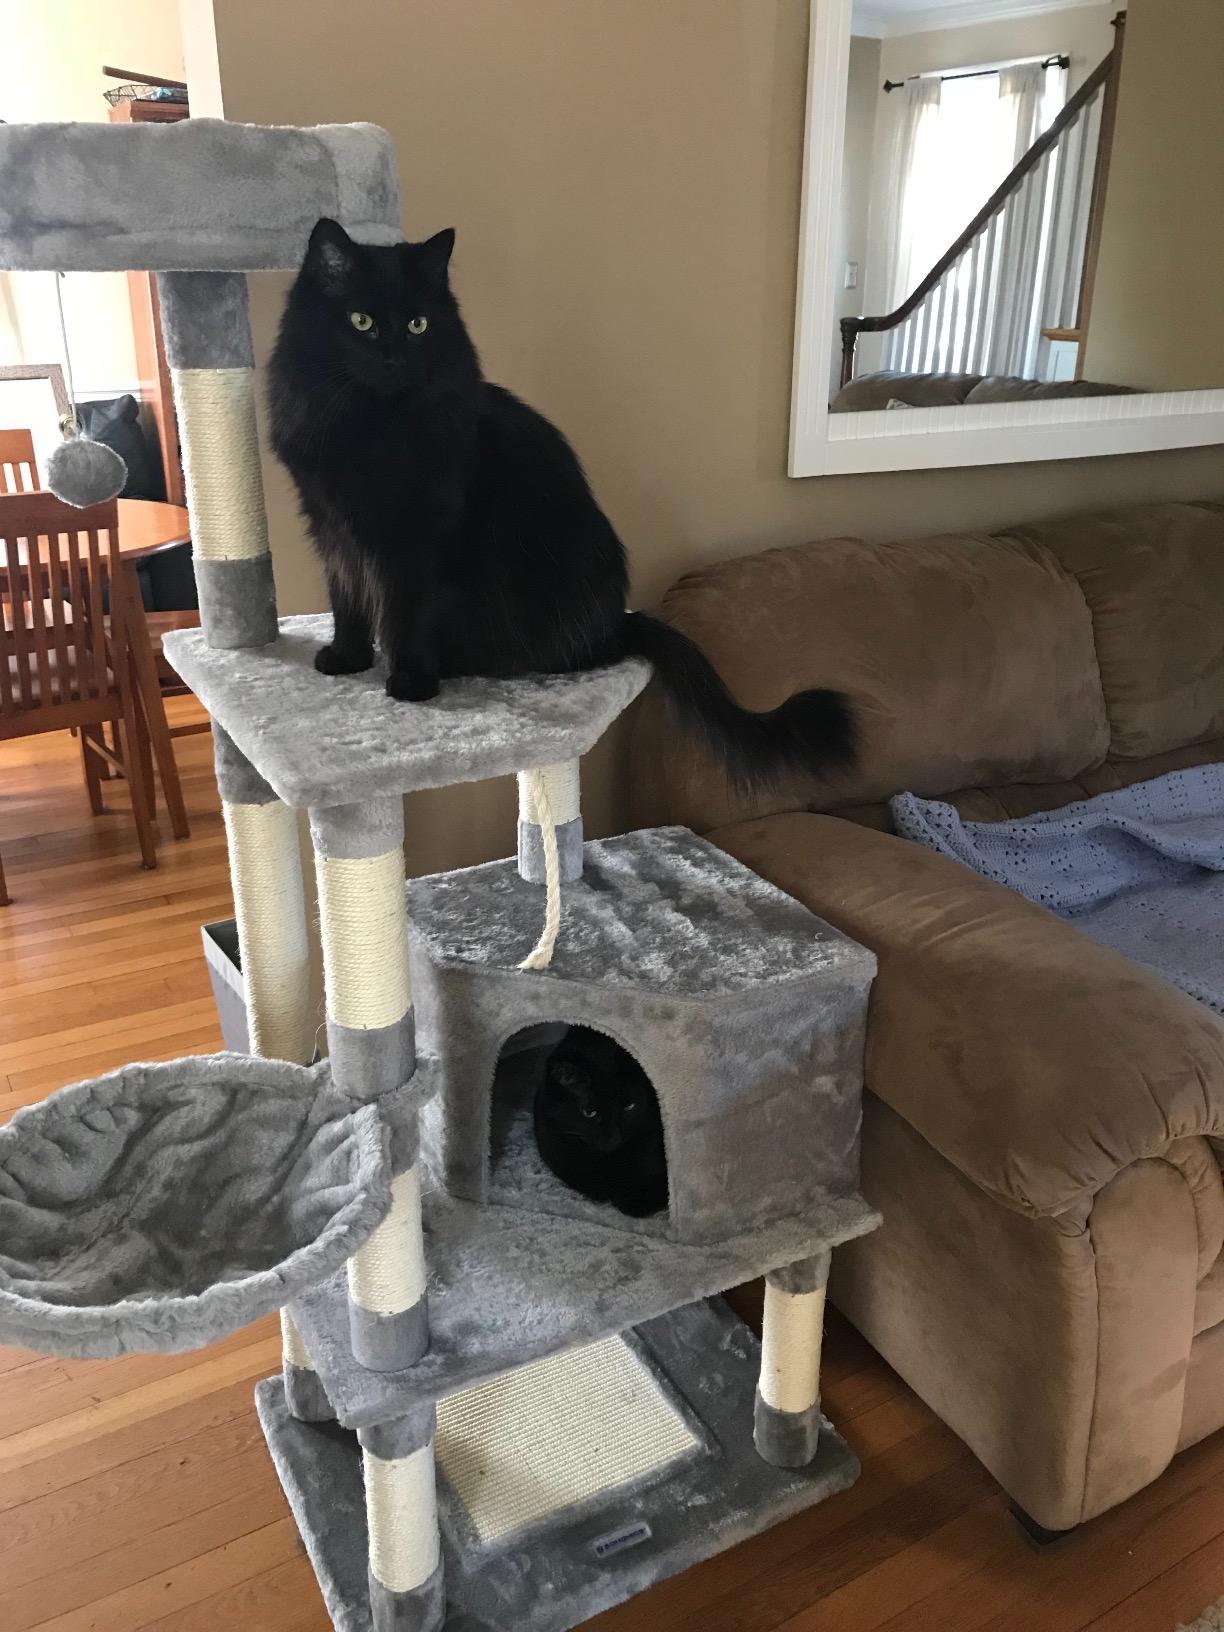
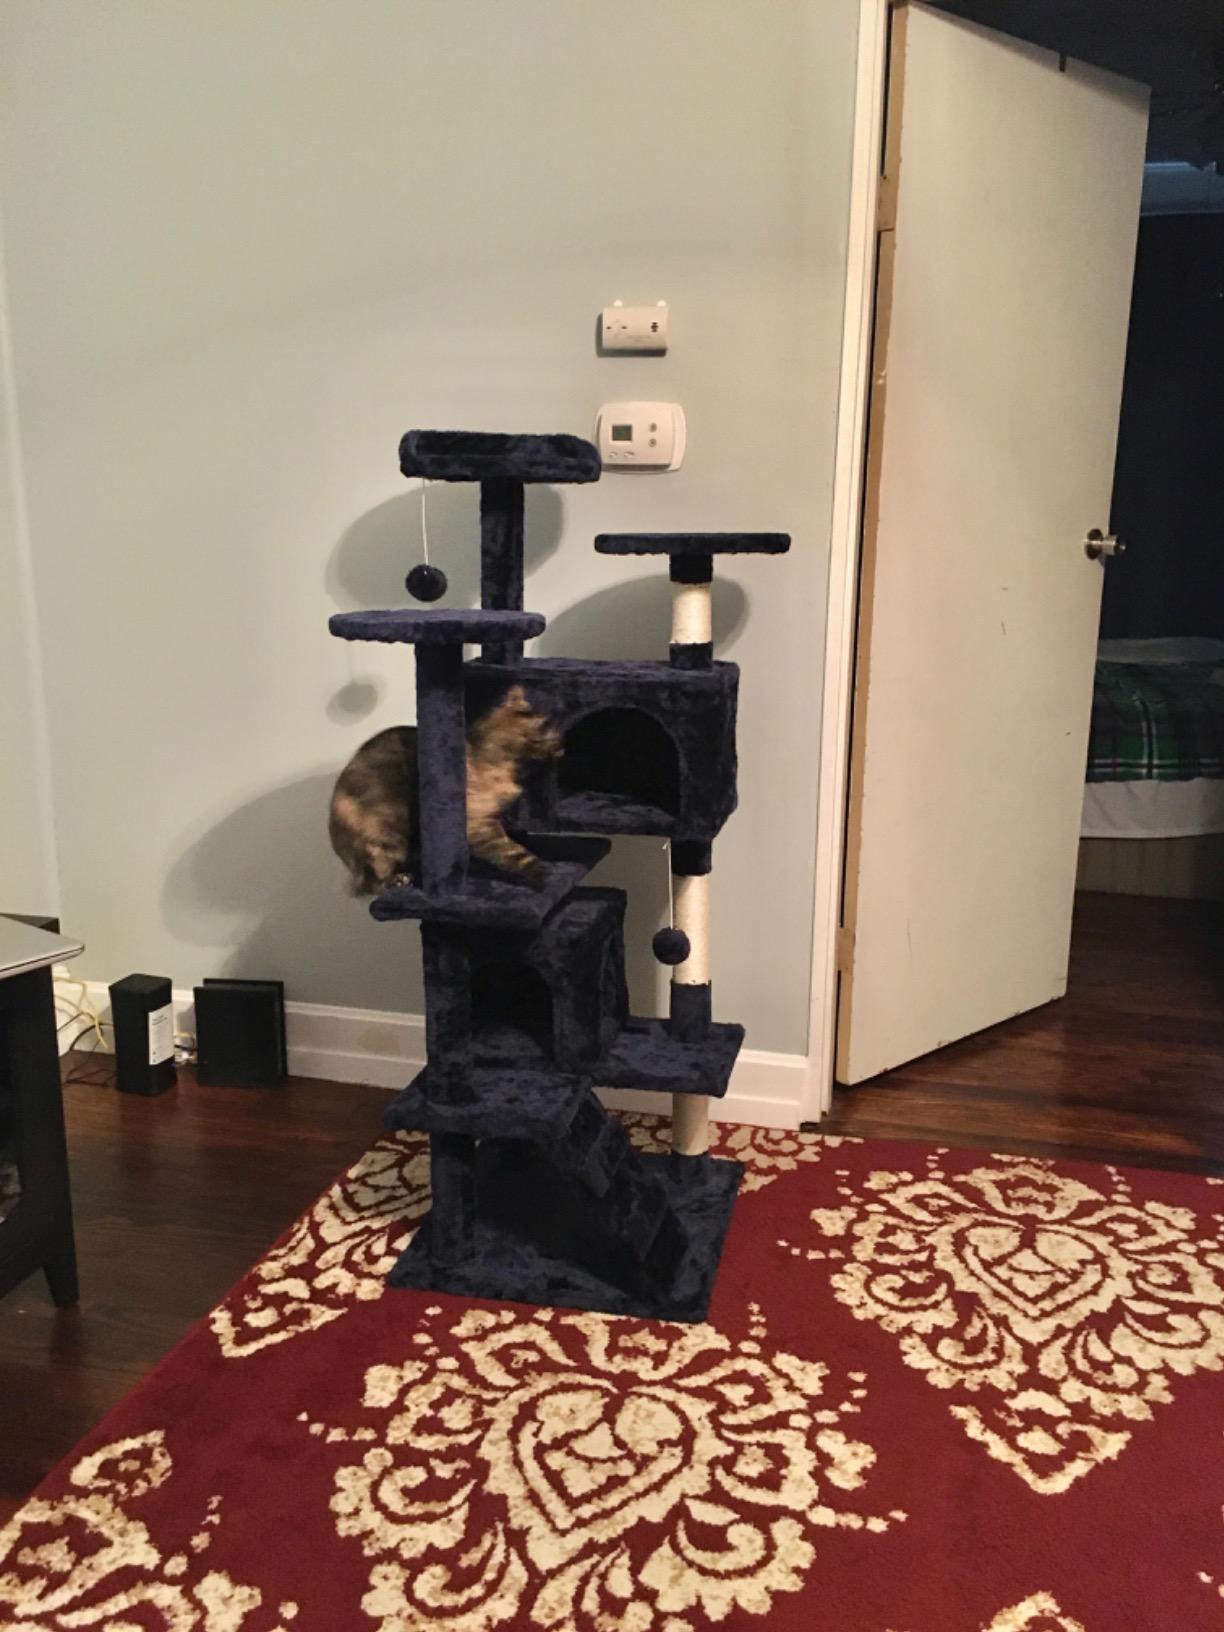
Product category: items_cat tree
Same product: no